USNS Impeccable

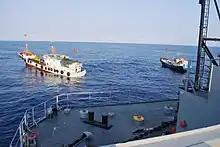
Two Chinese trawlers stop directly in front of "Impeccable", forcing the ship to conduct an emergency "all stop" in order to avoid collision.

On 5 March 2009, "Impeccable" was in the South China Sea monitoring submarine activity when it was approached by a People's Liberation Army Navy (PLAN) frigate, which crossed her bow at a range of approximately 100 yards without first making contact. This was followed less than two hours later by a Chinese Y-12 aircraft, conducting 11 flyovers of "Impeccable" at an altitude of and a range from . The frigate then crossed "Impeccable"s bow again, this time at a range of approximately 400–500 yards.